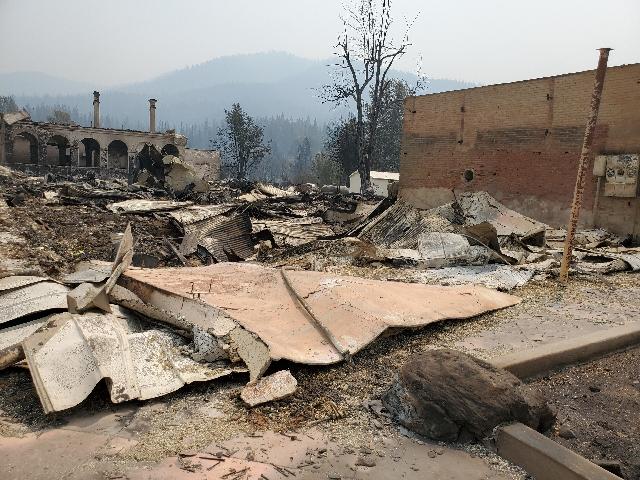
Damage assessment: destroyed